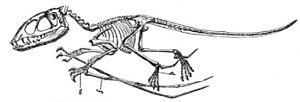
Les ptérosaures sont un ordre éteint de reptiles volants qui ont existé pendant presque toute la durée du Mésozoique : du Trias supérieur, il y a 230 millions d’années, jusqu'à la fin du Crétacé, il y a 66 Ma.